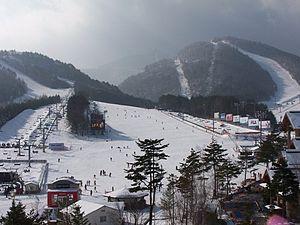
Le district de PyeongChang, littéralement « Paix et Développement », est un arrondissement de la province de Gangwon, à 180 km à l’est de Séoul, en Corée du Sud. Avec moins de 30 hab./km², il est relativement peu peuplé car situé en altitude dans une zone montagneuse. C’est le plus célèbre centre de sport d’hiver de Corée du Sud. Le district est composé d'une petite ville, PyeongChang-eup et de sept communes : Bangnim Bongpyeong, Daegwallyeong, Daehwa, Jinbu, Mitan et Yongpyeong. La station de ski principale était initialement à Yongpyong, aux portes de Daegwallyeong. Elle est maintenant secondée par la station plus récente d'Alpensia située juste à côté.
Yongpyong est une station de sports d'hiver de la Corée du Sud, à 200 km de Séoul, la capitale. Située dans la commune de Daegwallyeong, district de Pyeongchang entre 700 et 1500 mètres d'altitude, elle permet de pratiquer le ski alpin, le ski nordique et le snowboard. Elle fut créée en 1975 et devint la première station de ski moderne en Corée. Certaines scènes de la série télévisée « sonate d'hiver » ont été tournées dans la station.